Chetzemoka

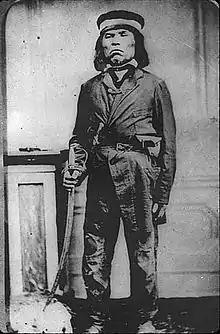
Chief Chetzemoka

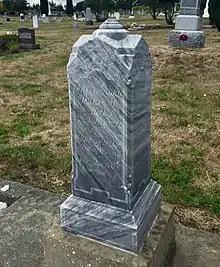
"Chetzamoka (Duke of York) ~ Died June 21, 1888 ~ The white man's friend ~ We honor his name"

číčməhán (also Cheech-Ma-Ham, Chits-Ma-Han or Chetzemoka) was born in about 1808 at KaTai, to Quah-Tum-A-Low and Lach-Ka-Nam, chief of the S'Klallam. Cheech-Ma-Ham was forty years old when the first white settlers arrived at Port Townsend, Washington. The settlers found his name difficult to pronounce, so they changed it to Chetzemoka, and he was given the "royal" nickname Duke of York. His son La-kaa-nim was nicknamed Prince of Wales, and his two wives were See-Hei-Met-za (nicknamed Queen Victoria) and Jenny Lind. His older brother, next in line to become chief, was called King George. King George was quarrelsome, unlike the diplomatic Duke. One day, after a disagreement, he packed up all of his possessions and paddled off to board a ship for San Francisco, never to return.